François de Vial

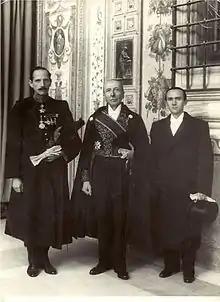
The French Embassy to the Holy See before a state visit to Pope Pius XII

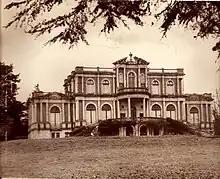
Le Prieuré Castle: his French residence

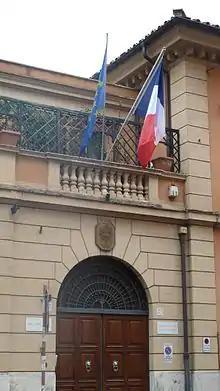
French embassy to the Holy See

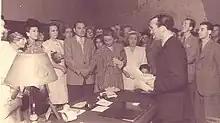
French Patrotic day when in Firenze

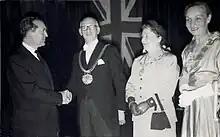
François de Vial meeting with the Lord Mayor

Sir D'Arcy Osborne, was a British diplomat. He was Envoy Extraordinary and Minister Plenipotentiary to the Holy See 1936–1947. He was one of the group, led by Monsignor Hugh O'Flaherty and a French diplomat François de Vial who both helped conceal some 4,000 escapees, both Allied soldiers and Jews, from the Nazis; 3,925 survived the war.